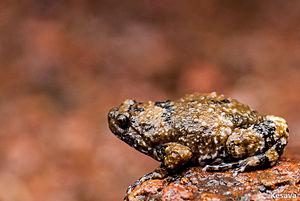
Uperodon mormorata est une espèce d'amphibiens de la famille des Microhylidae.